Bull Gamma 3

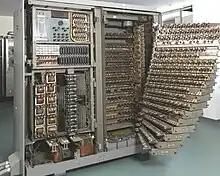
Interior view of the Gamma 3, showing power supplies on the left, and electronic circuit drawers on the right.

The Gamma 3 was an early electronic vacuum-tube computer. It was designed by Compagnie des Machines Bull in Paris, France and released in 1952.